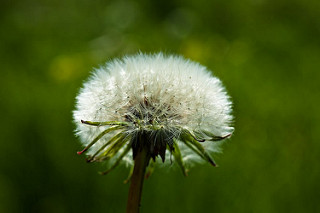
Flower: dandelion